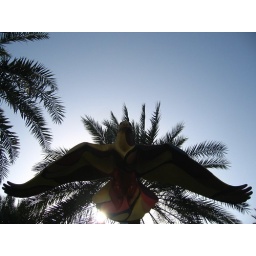
These birds were all over the place....kinda like the bears in syds